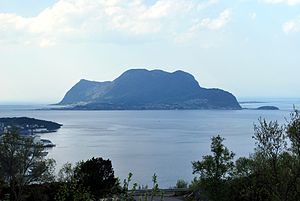
Godøya
Udsigt mod Godøya
Godøya eller Godøy er en den sydligste og vestligste af øerne i Giske Kommune i Møre og Romsdal fylke i Norge. Øen er berømt for sin smukke natur, domineret af det 497 meter høje bjerg Storhornet og den store sø Alnesvatnet.